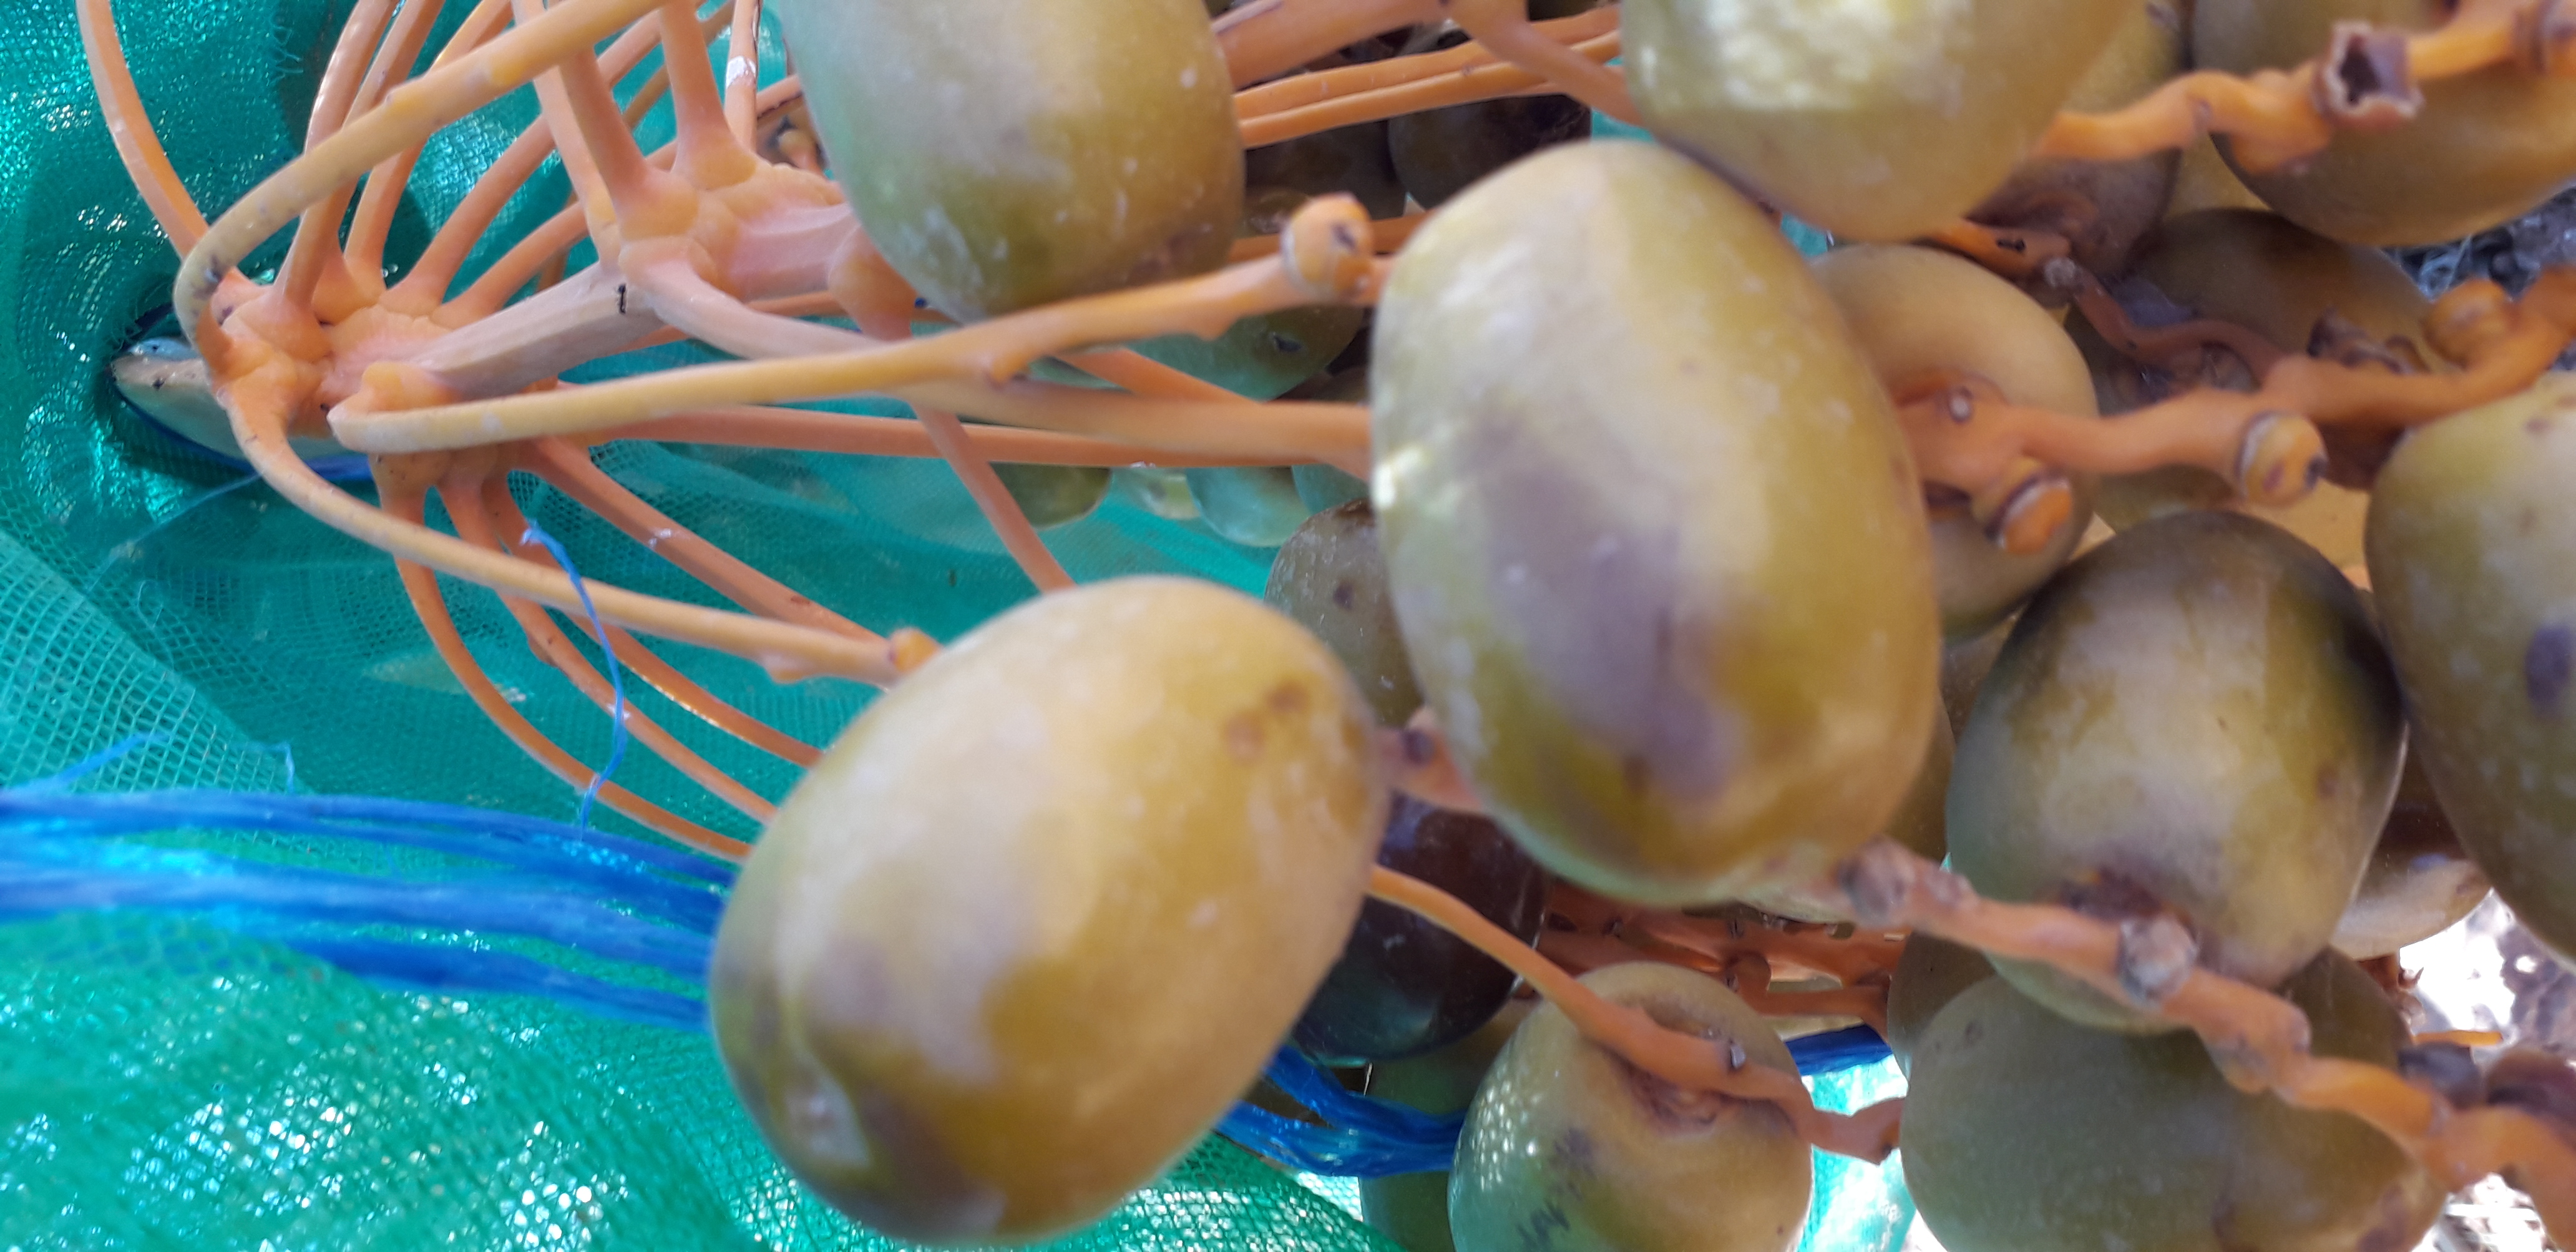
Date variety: Boufagous